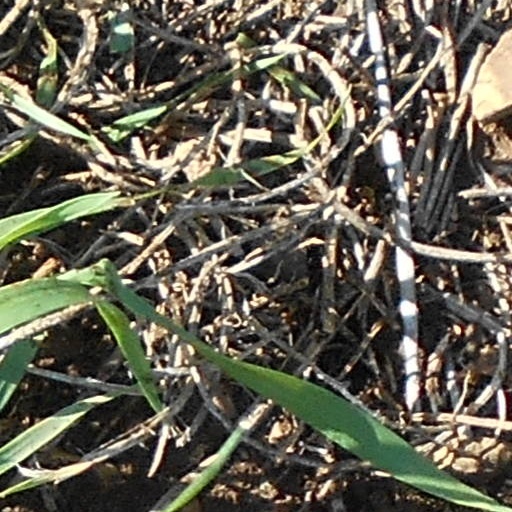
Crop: wheat